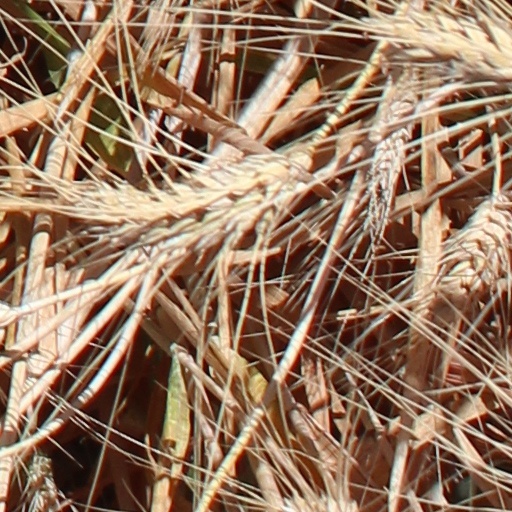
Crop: wheat